15th Scottish Reconnaissance Regiment

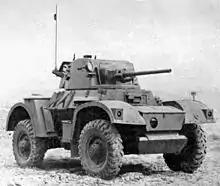
15th Scottish Recce Regiment used Daimler Armoured Cars in 1945.

Second Army now began operations to clear the Germans from their remaining bridgeheads on the west bank of the Maas (Operation Nutcracker). 15th (S) Division cleared the German rearguards from the Duerne Canal to the Maas. Lieutenant-Col Smith obtained some Weasel semi-amphibious vehicles for the regiment to cross the mud as it reconnoitred the division's two routes ('Skye' and 'Ayr'). They fought the rearguards and roadblocks back to the river on 26 November. 15th (S) Division was then given the task of capturing Blerick on the west bank opposite Venlo (Operation Guildford). This was carried out on 3 December as a fullscale assault, with all the resources of artillery and specialised armour. On the preceding two nights B Sqn and the Glasgow Highlanders carried out a diversion north of the town, including playing gramophone records of tank movements. During the attack C Sqn handled traffic control.